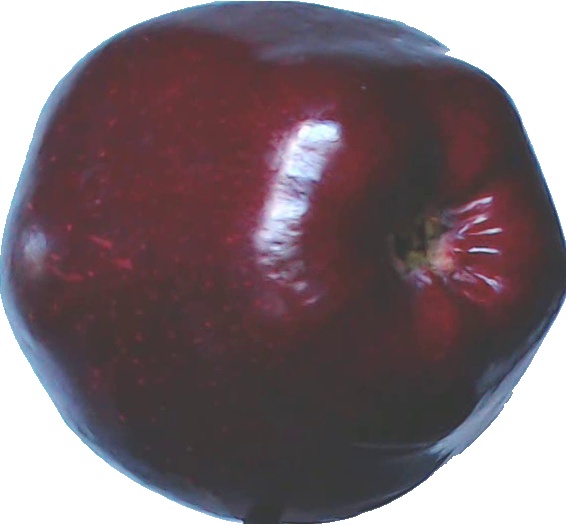
Label: apple_red_delicios_1